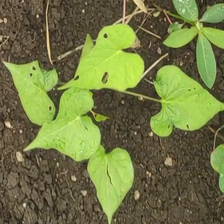
Weed species: Obscure_morning _glory(Ipomoea obscura)